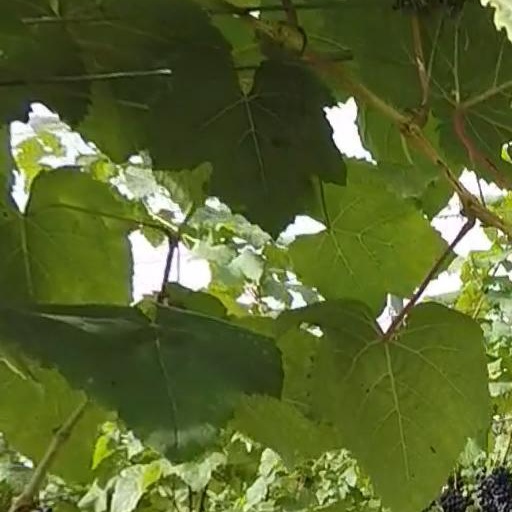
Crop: grape